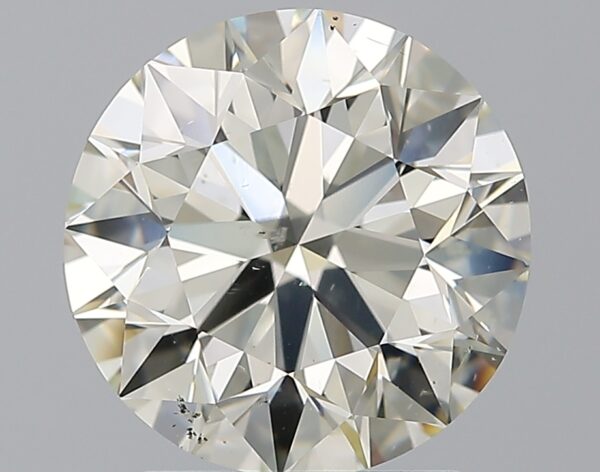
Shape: round
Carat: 2.51
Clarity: SI1
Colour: M
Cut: EX
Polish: EX
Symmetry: EX
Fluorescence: ST
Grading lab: GIA
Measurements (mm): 8.58 x 8.63 x 5.43